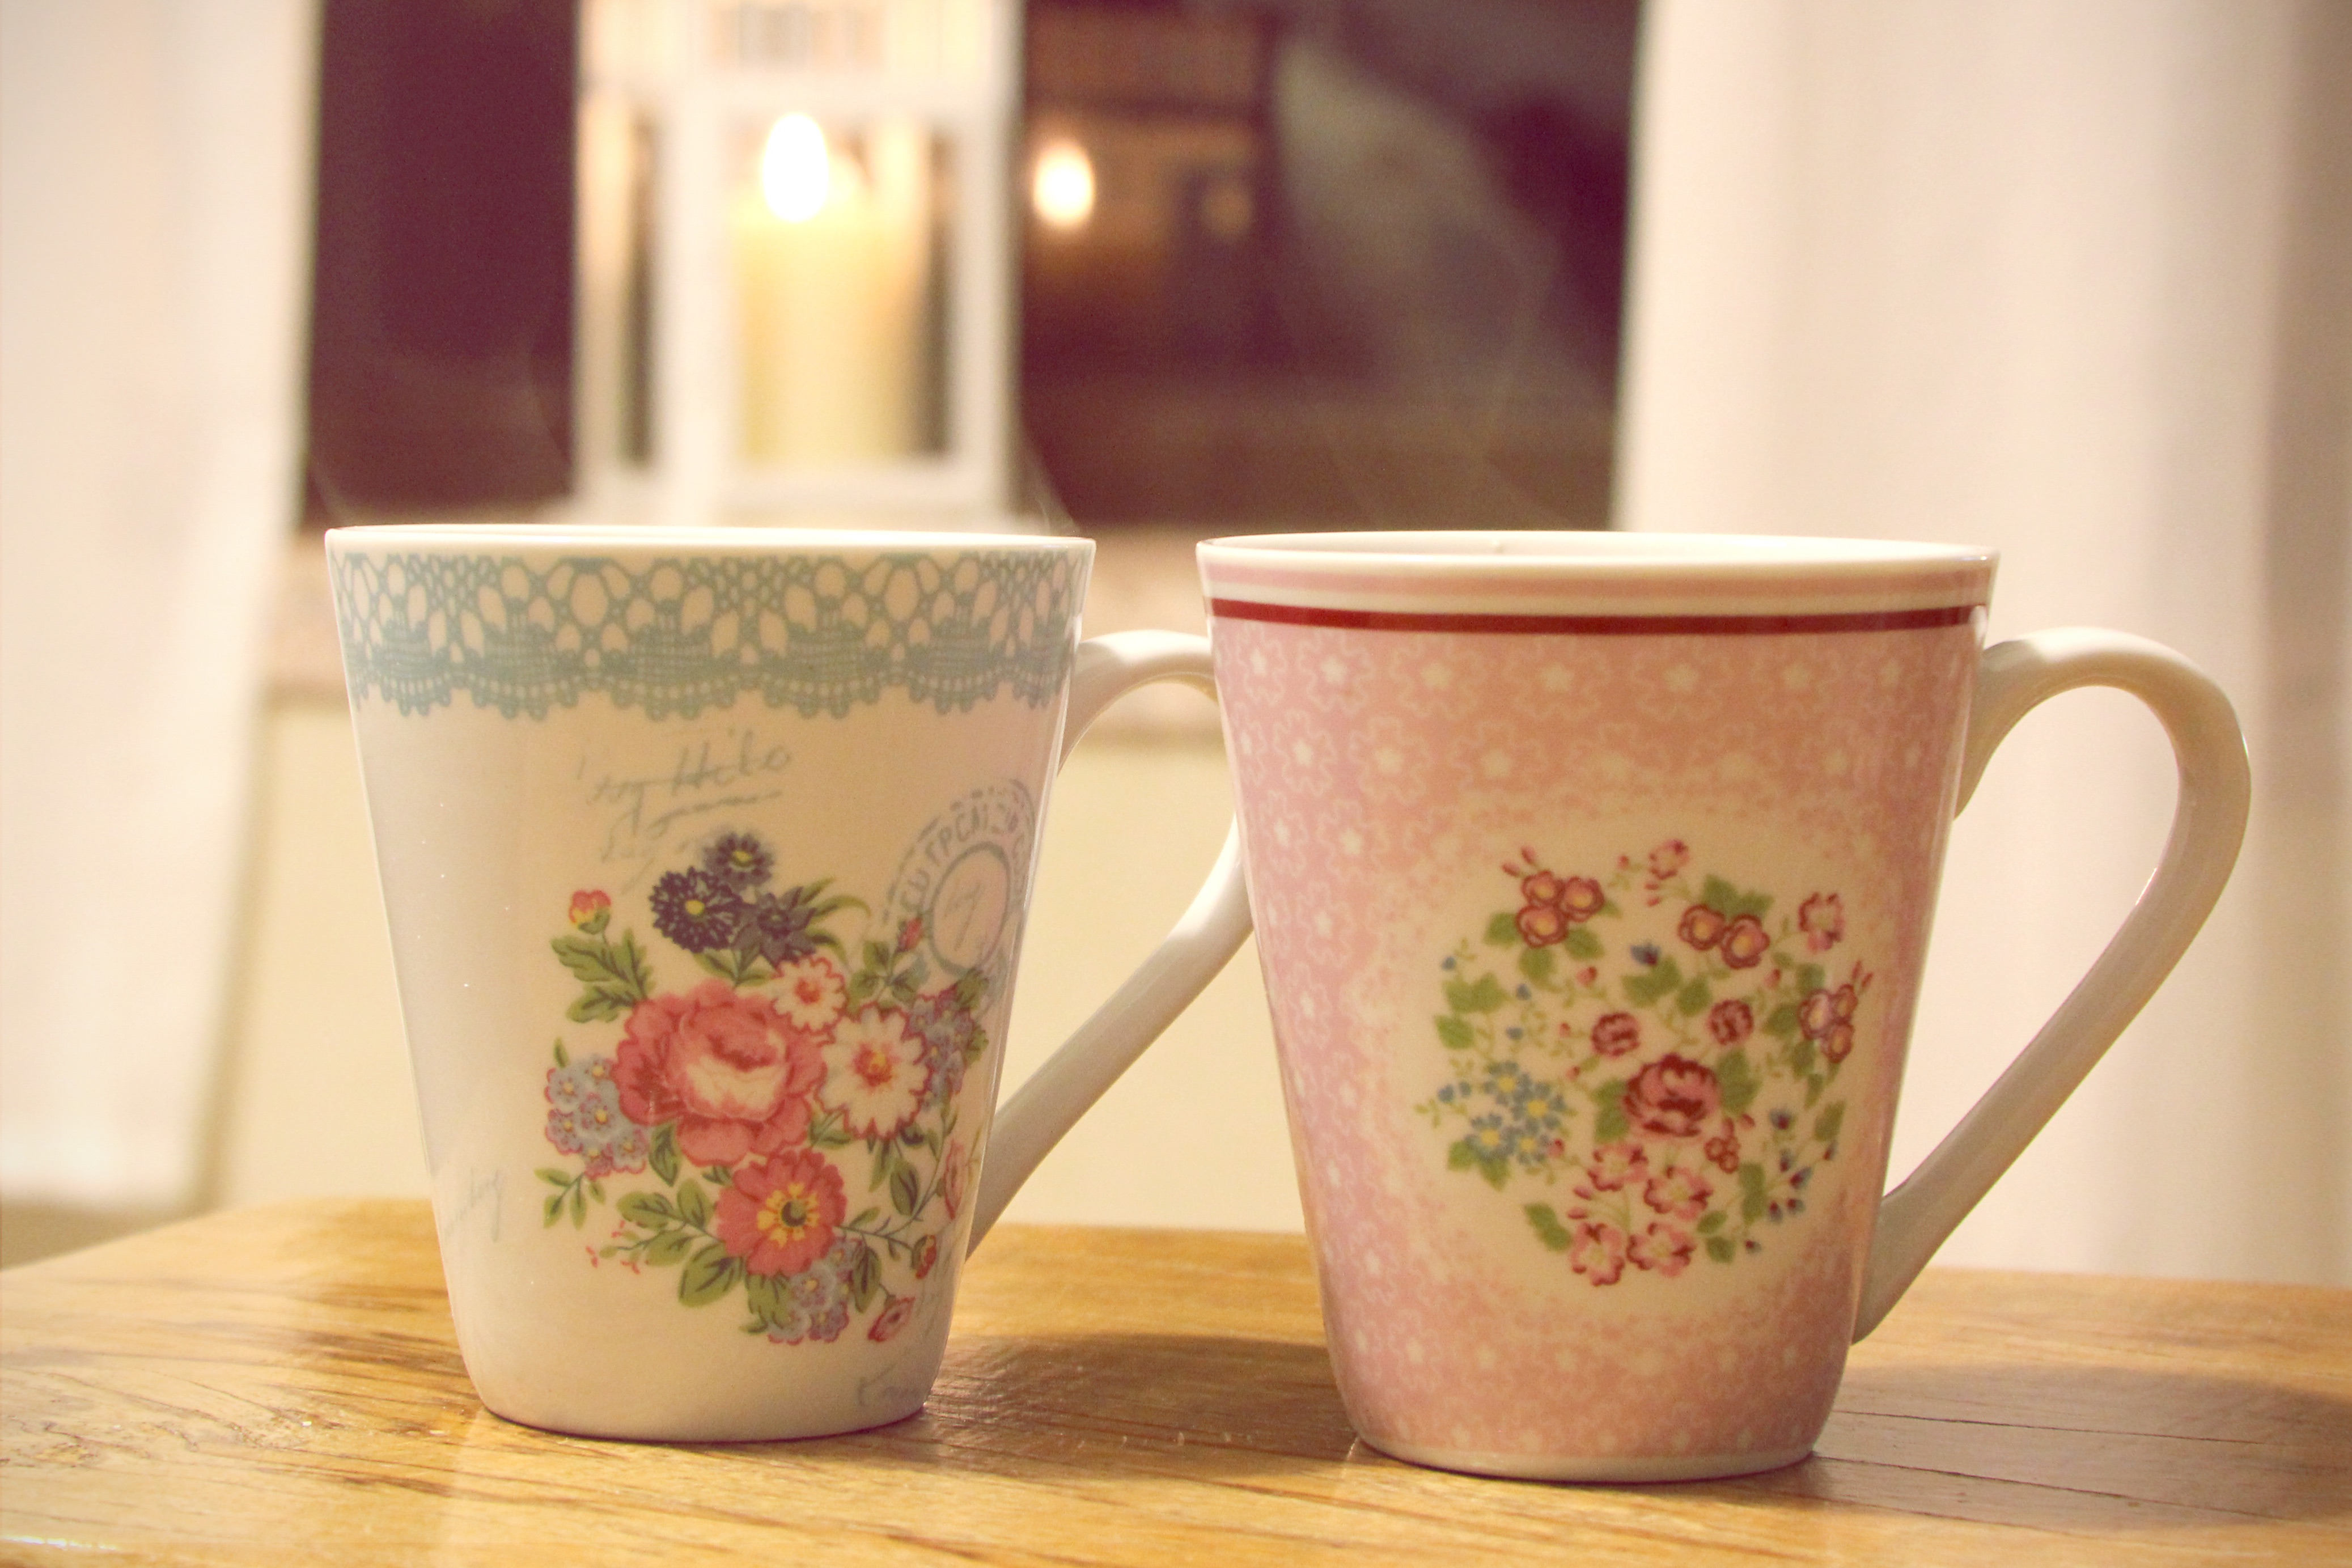
cup, coffee cup, ceramic, art, lighting, drinkware, porcelain, flowerpot, flower, material